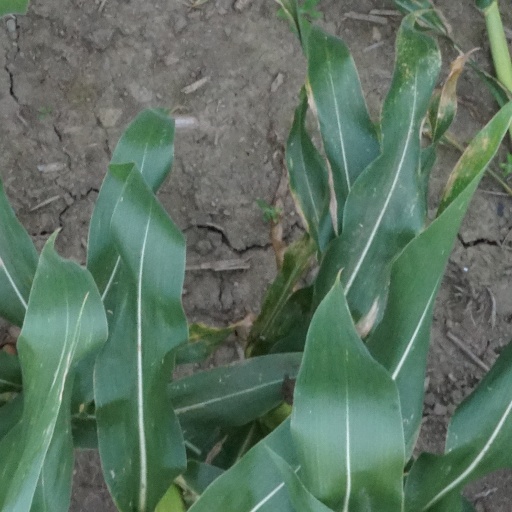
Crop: maize; corn